Al-Farabi

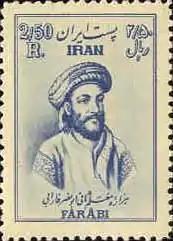
Iranian stamp with al-Farabi's imagined face

While scholars largely agree that his ethnic background is not knowable, Al-Farabi has also been described as being of either Persian or Turkic origin. Medieval Arab historian Ibn Abi Usaibia (died in 1270)—one of al-Farabi's oldest biographer—mentions in his Uyun that al-Farabi's father was of Persian descent. Al-Shahrazuri, who lived around 1288 and has written an early biography, also states that al-Farabi hailed from a Persian family. According to Majid Fakhry, an Emeritus Professor of Philosophy at Georgetown University, al-Farabi's father ""was an army captain of Persian extraction."" A Persian origin has been stated by many other sources as well. Dimitri Gutas notes that Farabi's works contain references and glosses in Persian, Sogdian, and even Greek, but not Turkish. Sogdian has also been suggested as his native language and the language of the inhabitants of Farab. Muhammad Javad Mashkoor argues for an Iranian-speaking Central Asian origin. According to Christoph Baumer, he was probably a Sogdian. According to Thérèse-Anne Druart, writing in 2020, "Scholars have disputed his ethnic origin. Some claimed he was Turkish but more recent research points to him being a Persian."